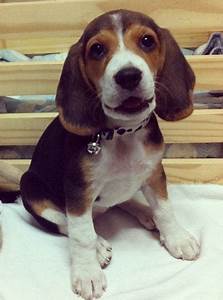
Label: cane